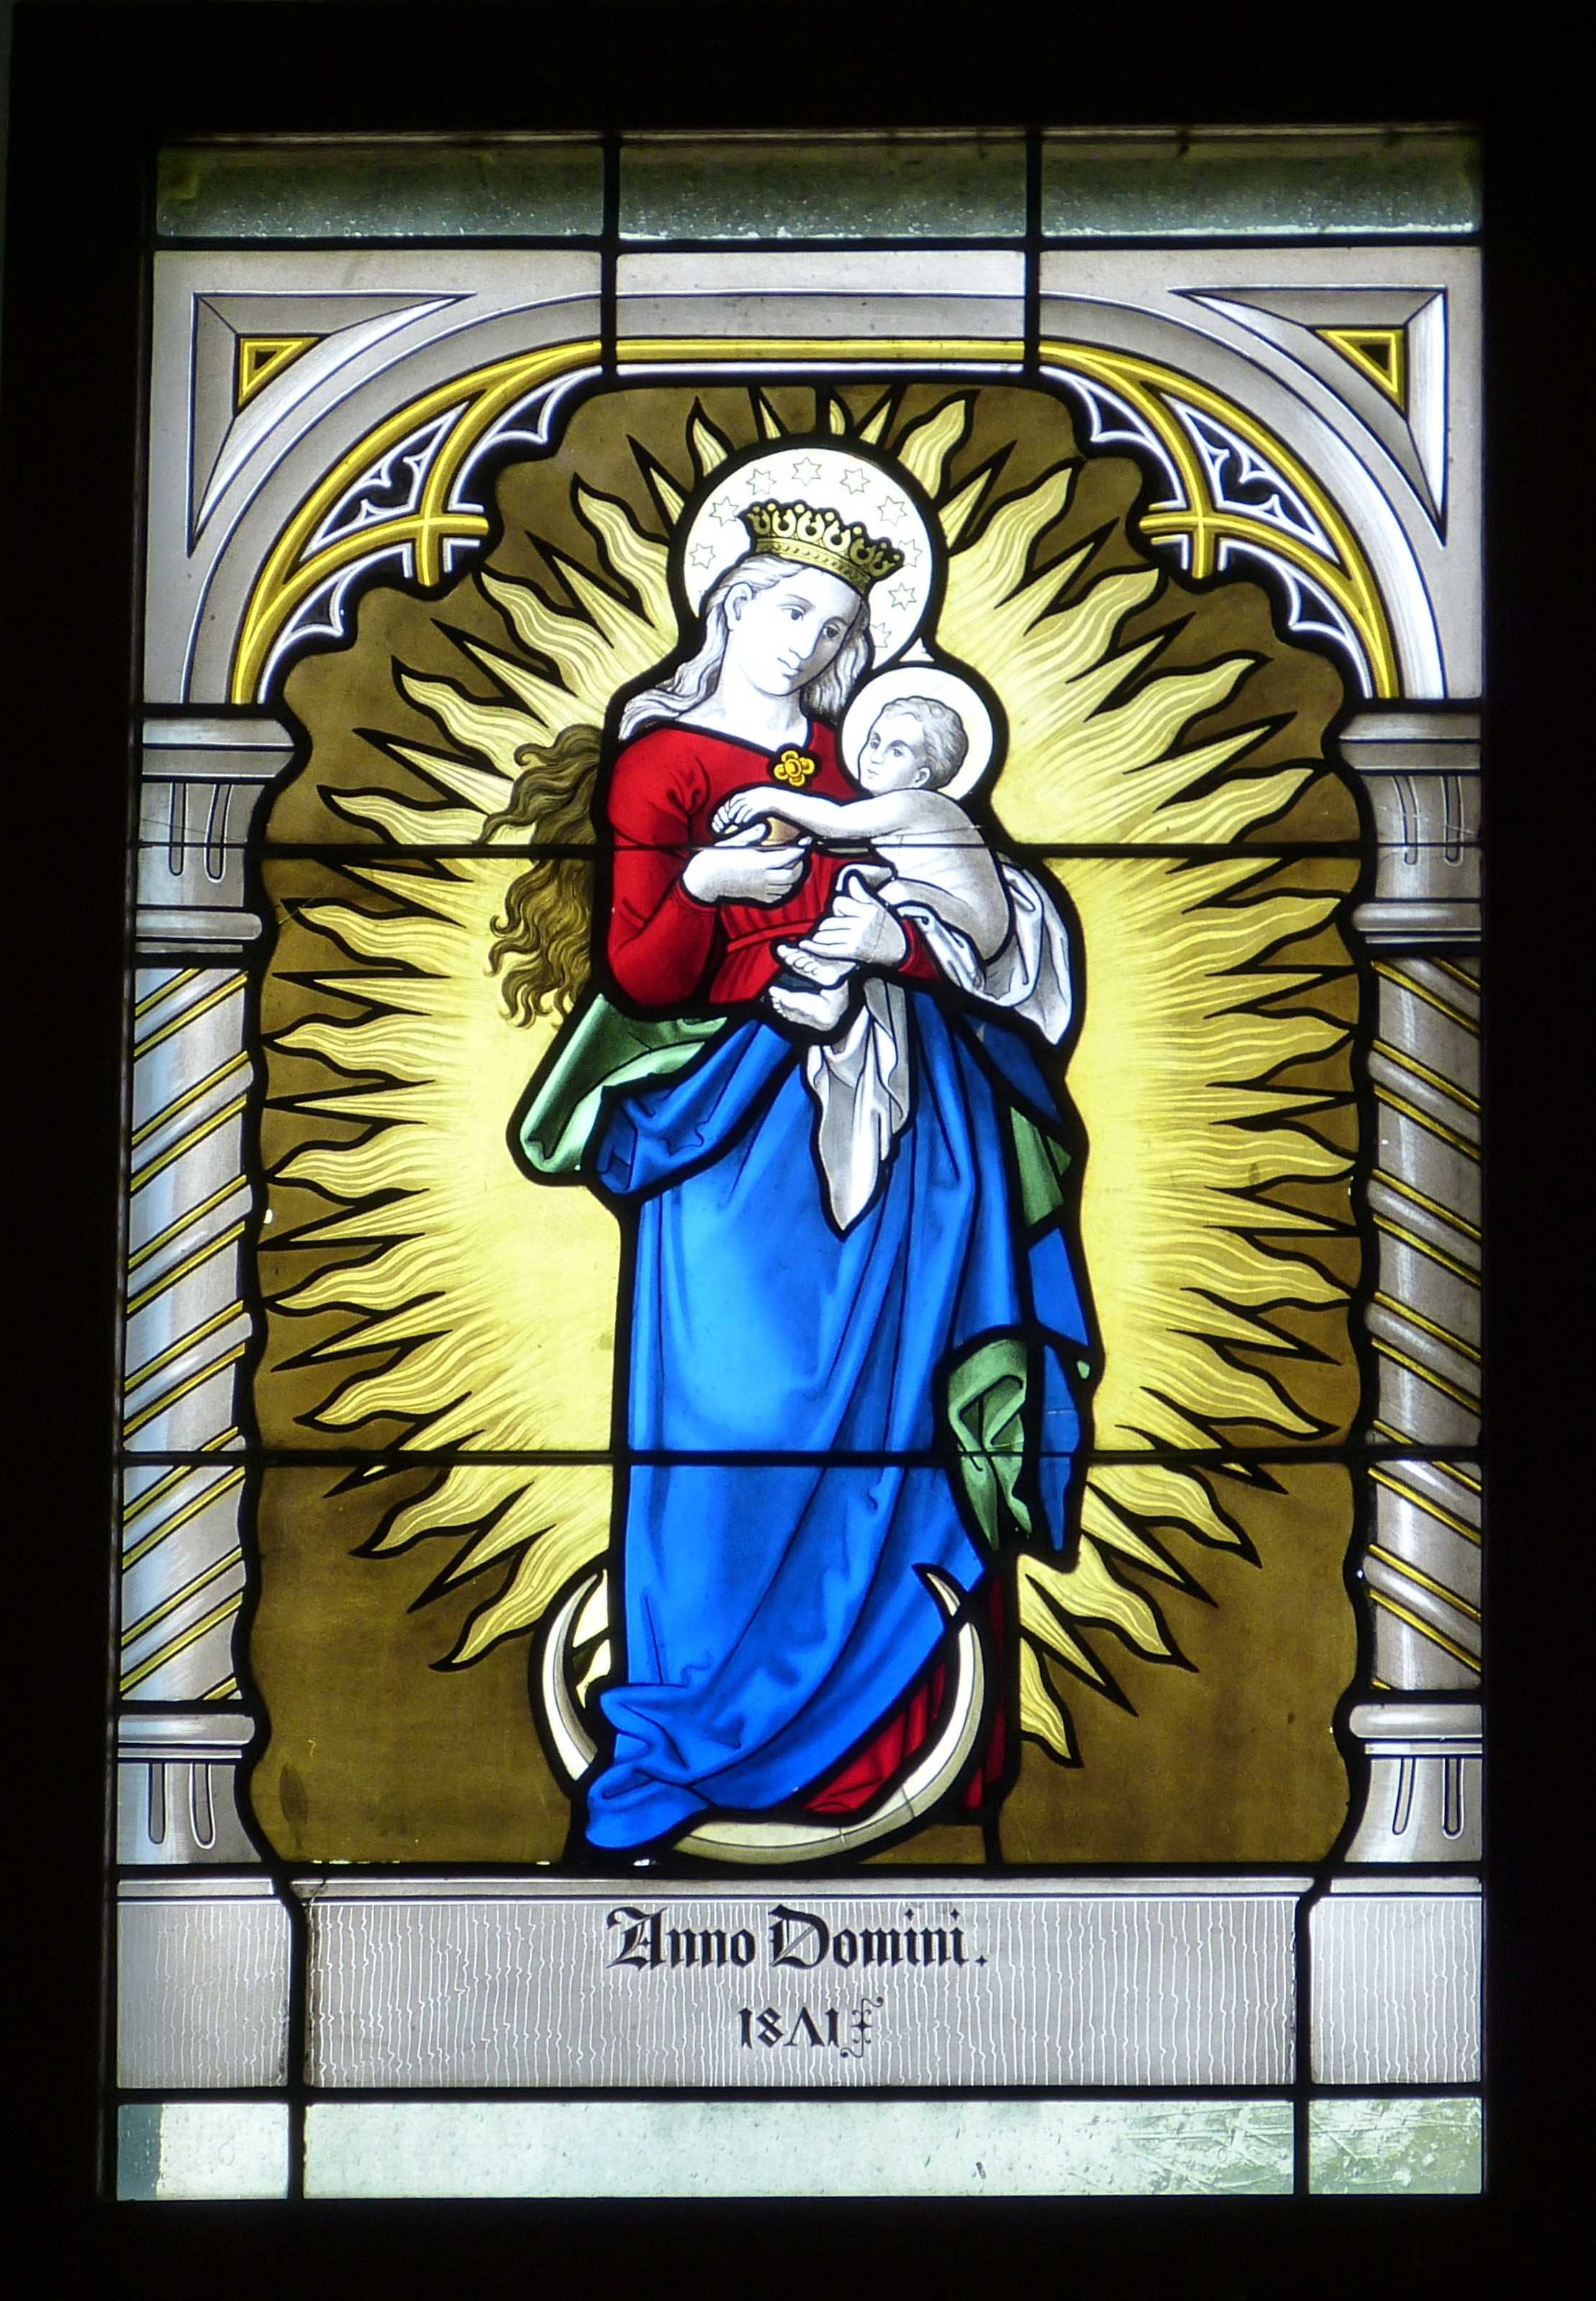
woman, window, glass, child, church, material, stained glass, crown, grace, figure, faith, maria, jesus, christianity, holy, image, historically, jesus christ, madonna, mother of god, church window, glass window, glasmalereie